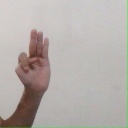
अक्षर: भ